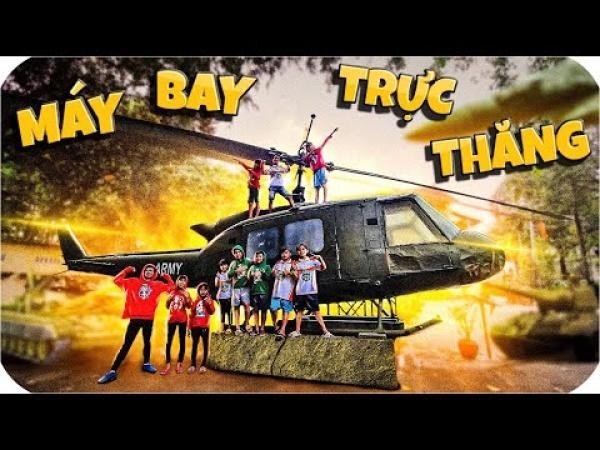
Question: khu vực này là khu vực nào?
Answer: khu vực này là một khu trưng bày phương tiện quân sự